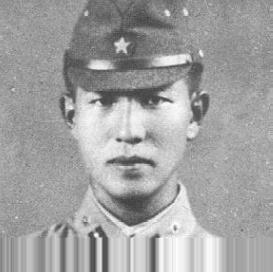
Age: 21